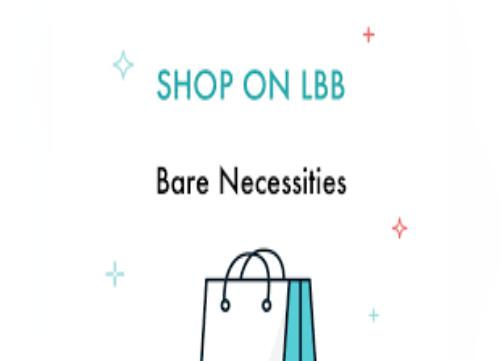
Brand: Bare Necessities
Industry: Clothes